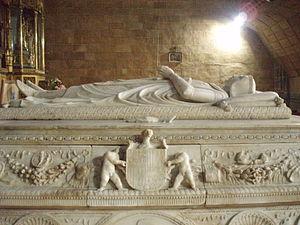
Domenico Fancelli est un sculpteur italien travaillant en Espagne, né à Settignano en 1469, et mort à Saragosse le 21 avril 1519.